1975 Austrian Grand Prix

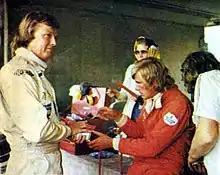
Ronnie Peterson (left) and James Hunt in the pits

Niki Lauda delighted his home crowd by claiming his seventh pole position of the year. Rolf Stommelen returned after his crash in Spain but could only muster 26th position for qualifying. Chris Amon had returned for Ensign but only being able to qualify in 24th. Brett Lunger qualified well in his début for Hesketh to start 17th.